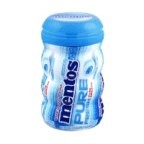
Item Name: Mentos Pure Fresh Mint Gum 50 PC (Pack of 16)
Value: 800.0
Unit: Count

Price: 4.99